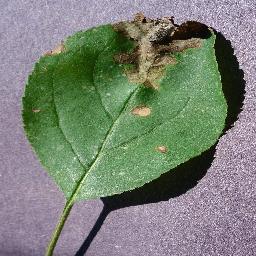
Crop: apple
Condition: black_rot